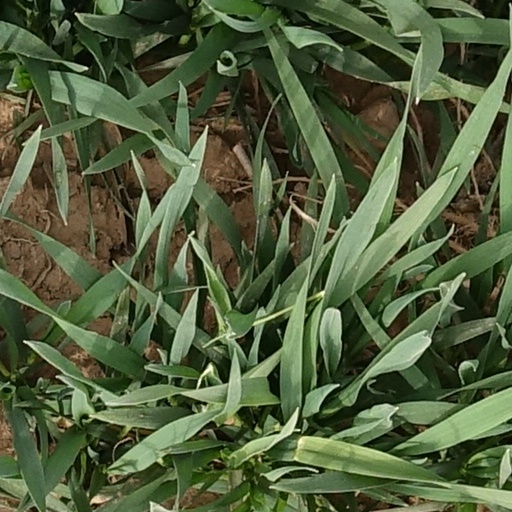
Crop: wheat